Bobby Puleo

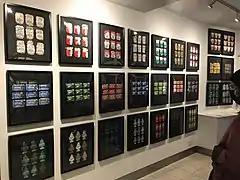
Puleo's found object collages - 2021

Building upon his lifelong interest in collecting found objects, Puleo creates collages and assemblages. Puleo also practices photography and has an interest in graffiti. Puleo has shown his art throughout the United States and has an instagram account dedicated to his art: Gutter Gallery In 2003, Puleo opened a show: "These Eyes Have Eyes," at Space 1026 Gallery in Philadelphia. In 2021, Puleo had a solo show of his assemblages titled "Flat Earth" presented by Hey Check This Out gallery in NYC.